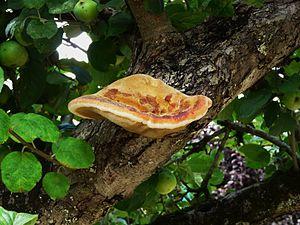
Polypore hérissé (Inonotus hispidus)
Le polypore hérissé ou polypore hispide est une espèce de champignons basidiomycètes de la famille des Hyménochaetacées. C'est un parasite du pommier et d'autres feuillus, platane, sophora, tamaris..